Tumbler and Tipsy

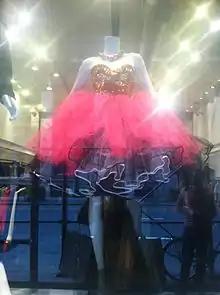
Tumbler and Tipsy by Michael Kuluva Dress in 3NY Store Window in 2012.

Tumbler and Tipsy is a brand of clothing and accessories founded by Michael Kuluva in 2009. Kuluva graduated from Fashion Institute of Design & Merchandising with a degree in fashion design in 2012. Tumbler and Tipsy by Michael Kuluva became the first fashion designer label to collaborate with a video game software company, Ubisoft to design high end garments for the New York Fashion Week Spring 2013 runway.